Pterosaur

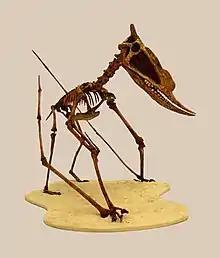
Some pterosaurs such as "Dsungaripterus" had developed hindlimbs, and were likely highly capable walkers and runners

The pterosaur wrist consists of two inner (proximal, at the side of the long bones of the arm) and four outer (distal, at the side of the hand) carpals (wrist bones), excluding the pteroid bone, which may itself be a modified distal carpal. The proximal carpals are fused together into a "syncarpal" in mature specimens, while three of the distal carpals fuse to form a distal syncarpal. The remaining distal carpal, referred to here as the medial carpal, but which has also been termed the distal lateral, or pre-axial carpal, articulates on a vertically elongate biconvex facet on the anterior surface of the distal syncarpal. The medial carpal bears a deep concave fovea that opens anteriorly, ventrally and somewhat medially, within which the pteroid articulates, according to Wilkinson.